Yamaha RD500LC

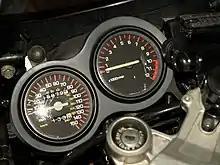
RD500LC Speedometer and Tachometer

The RD500LC features a standard 12-volt electrical system. Yamaha's self-cancelling indicator unit is used and a variable resistance gauging system is used to monitor two-stroke oil tank contents with associated warning lights.